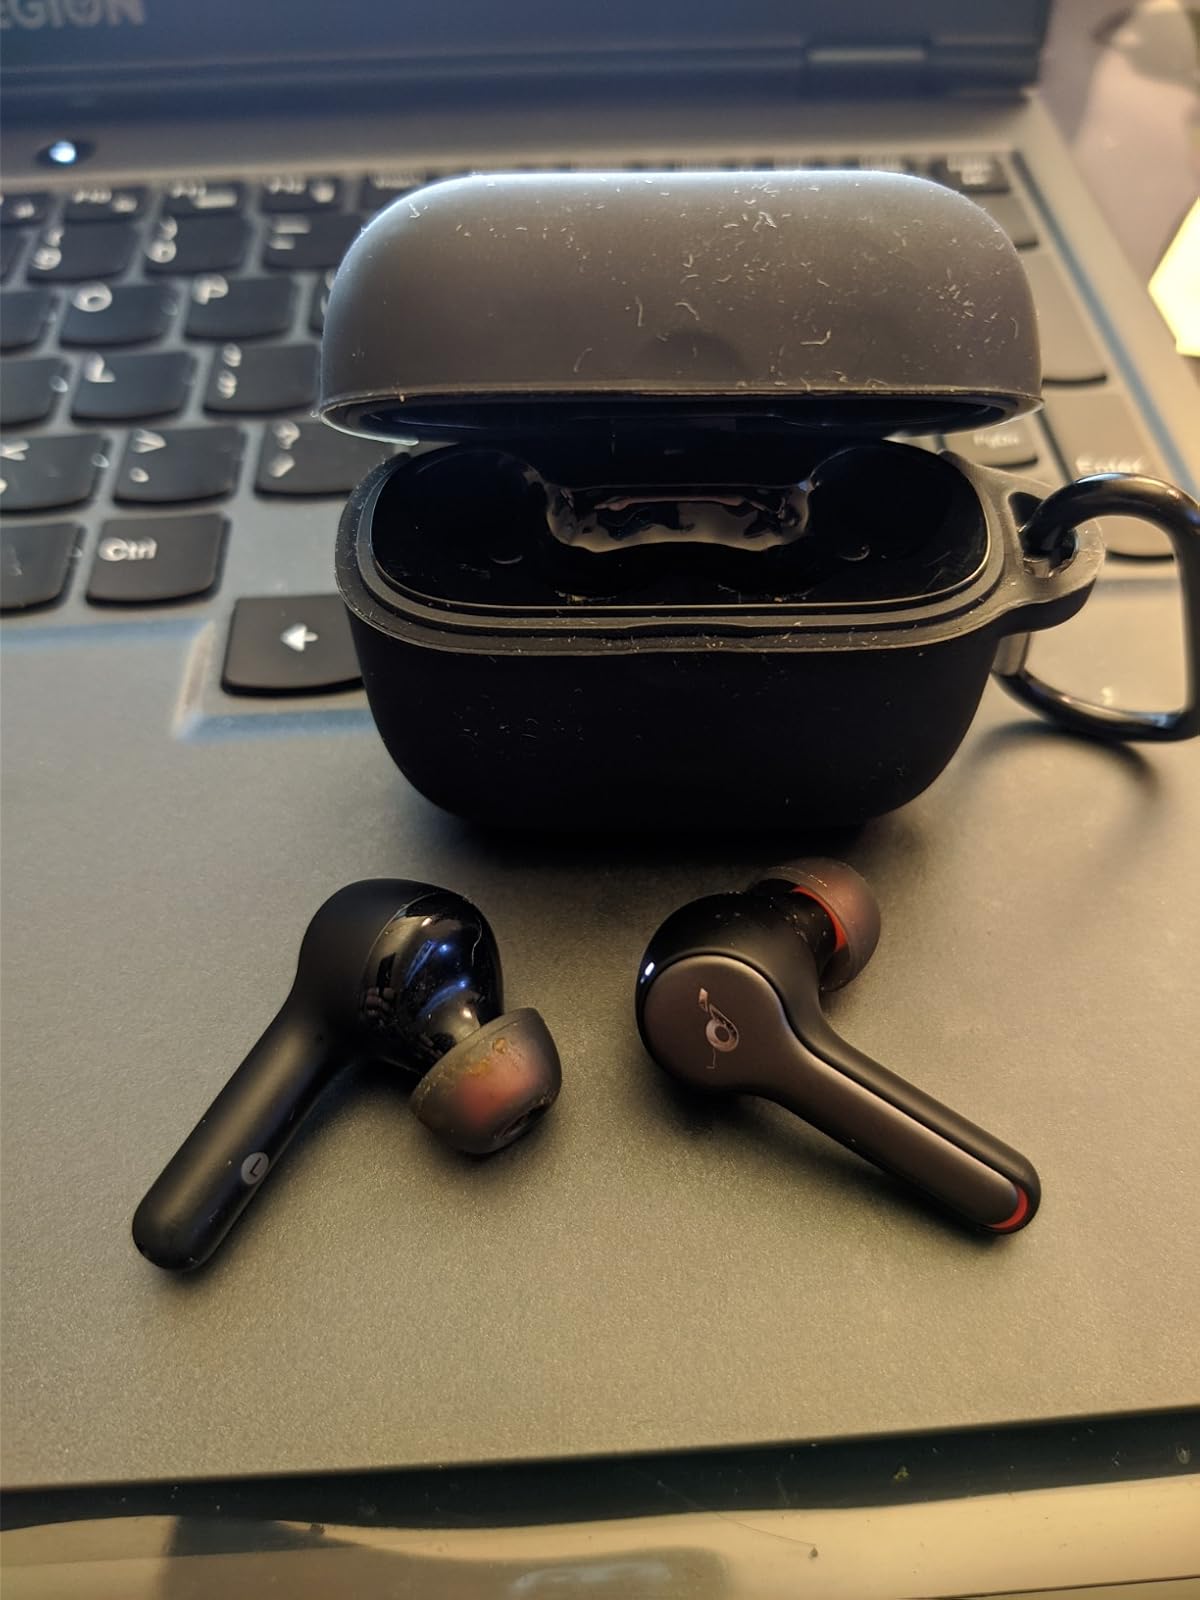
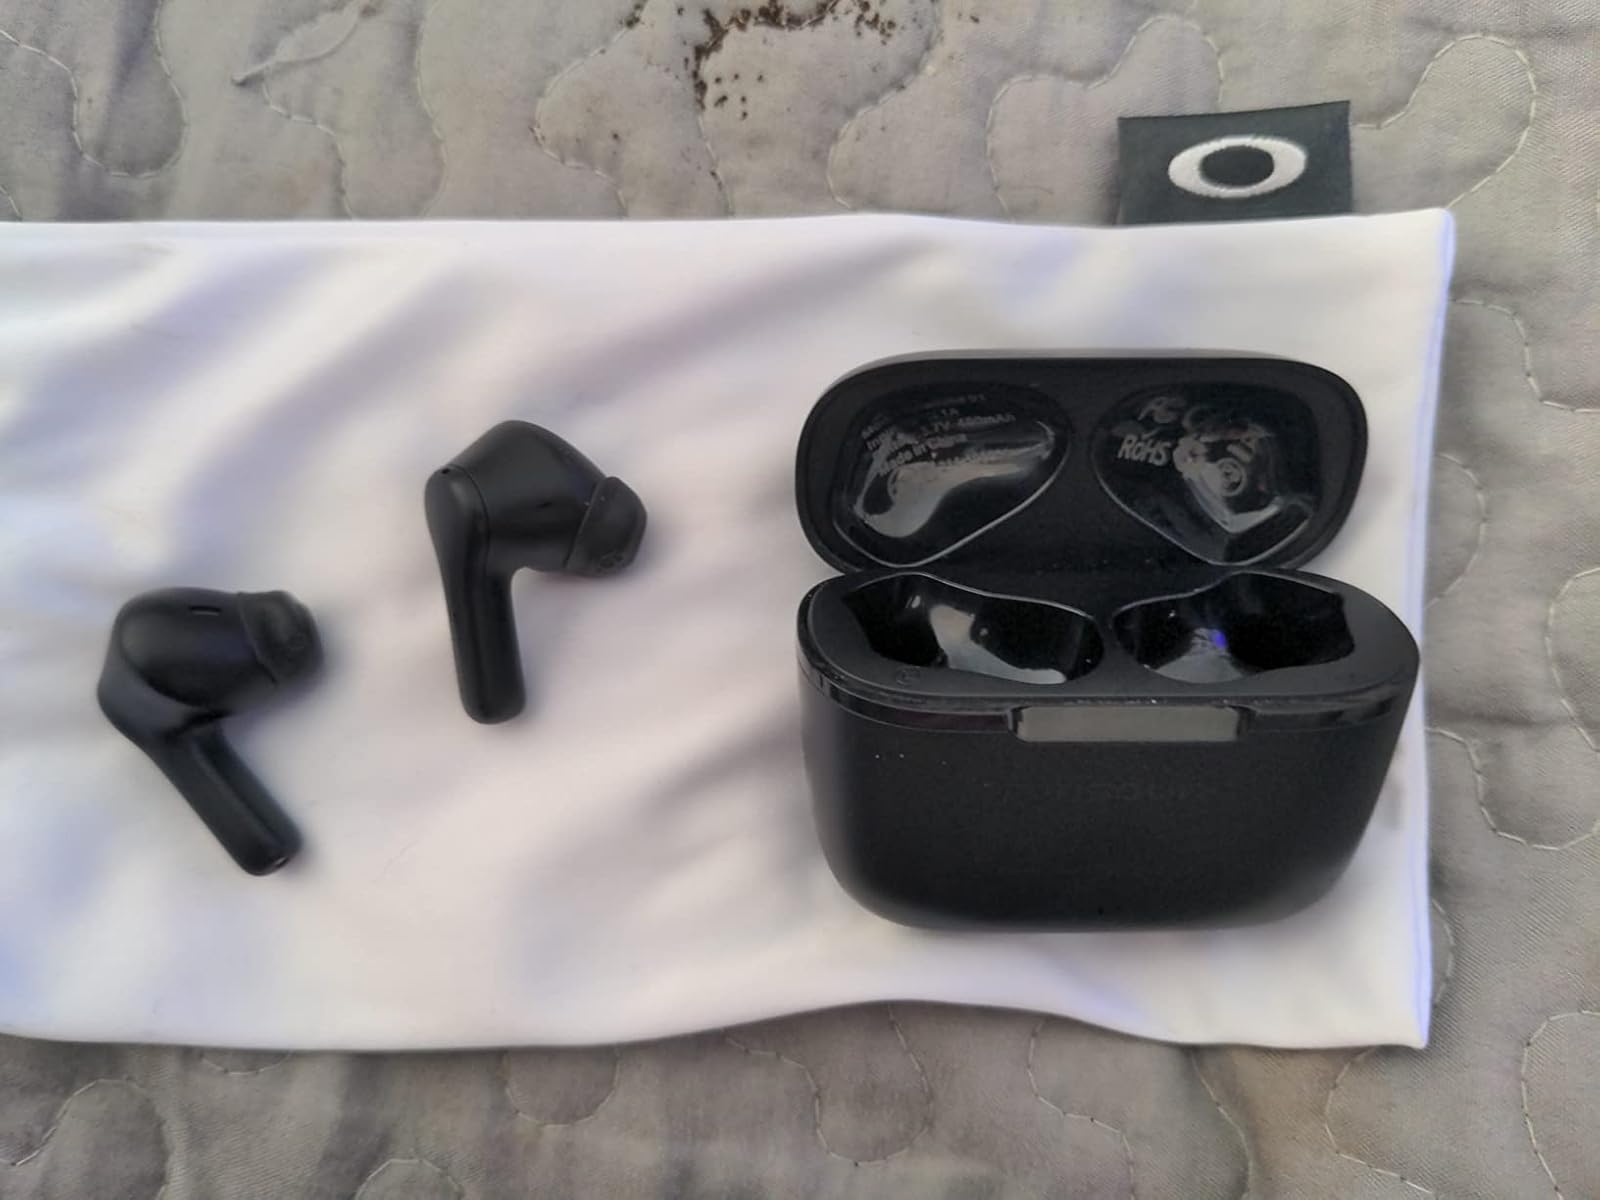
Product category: earbuds
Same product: no